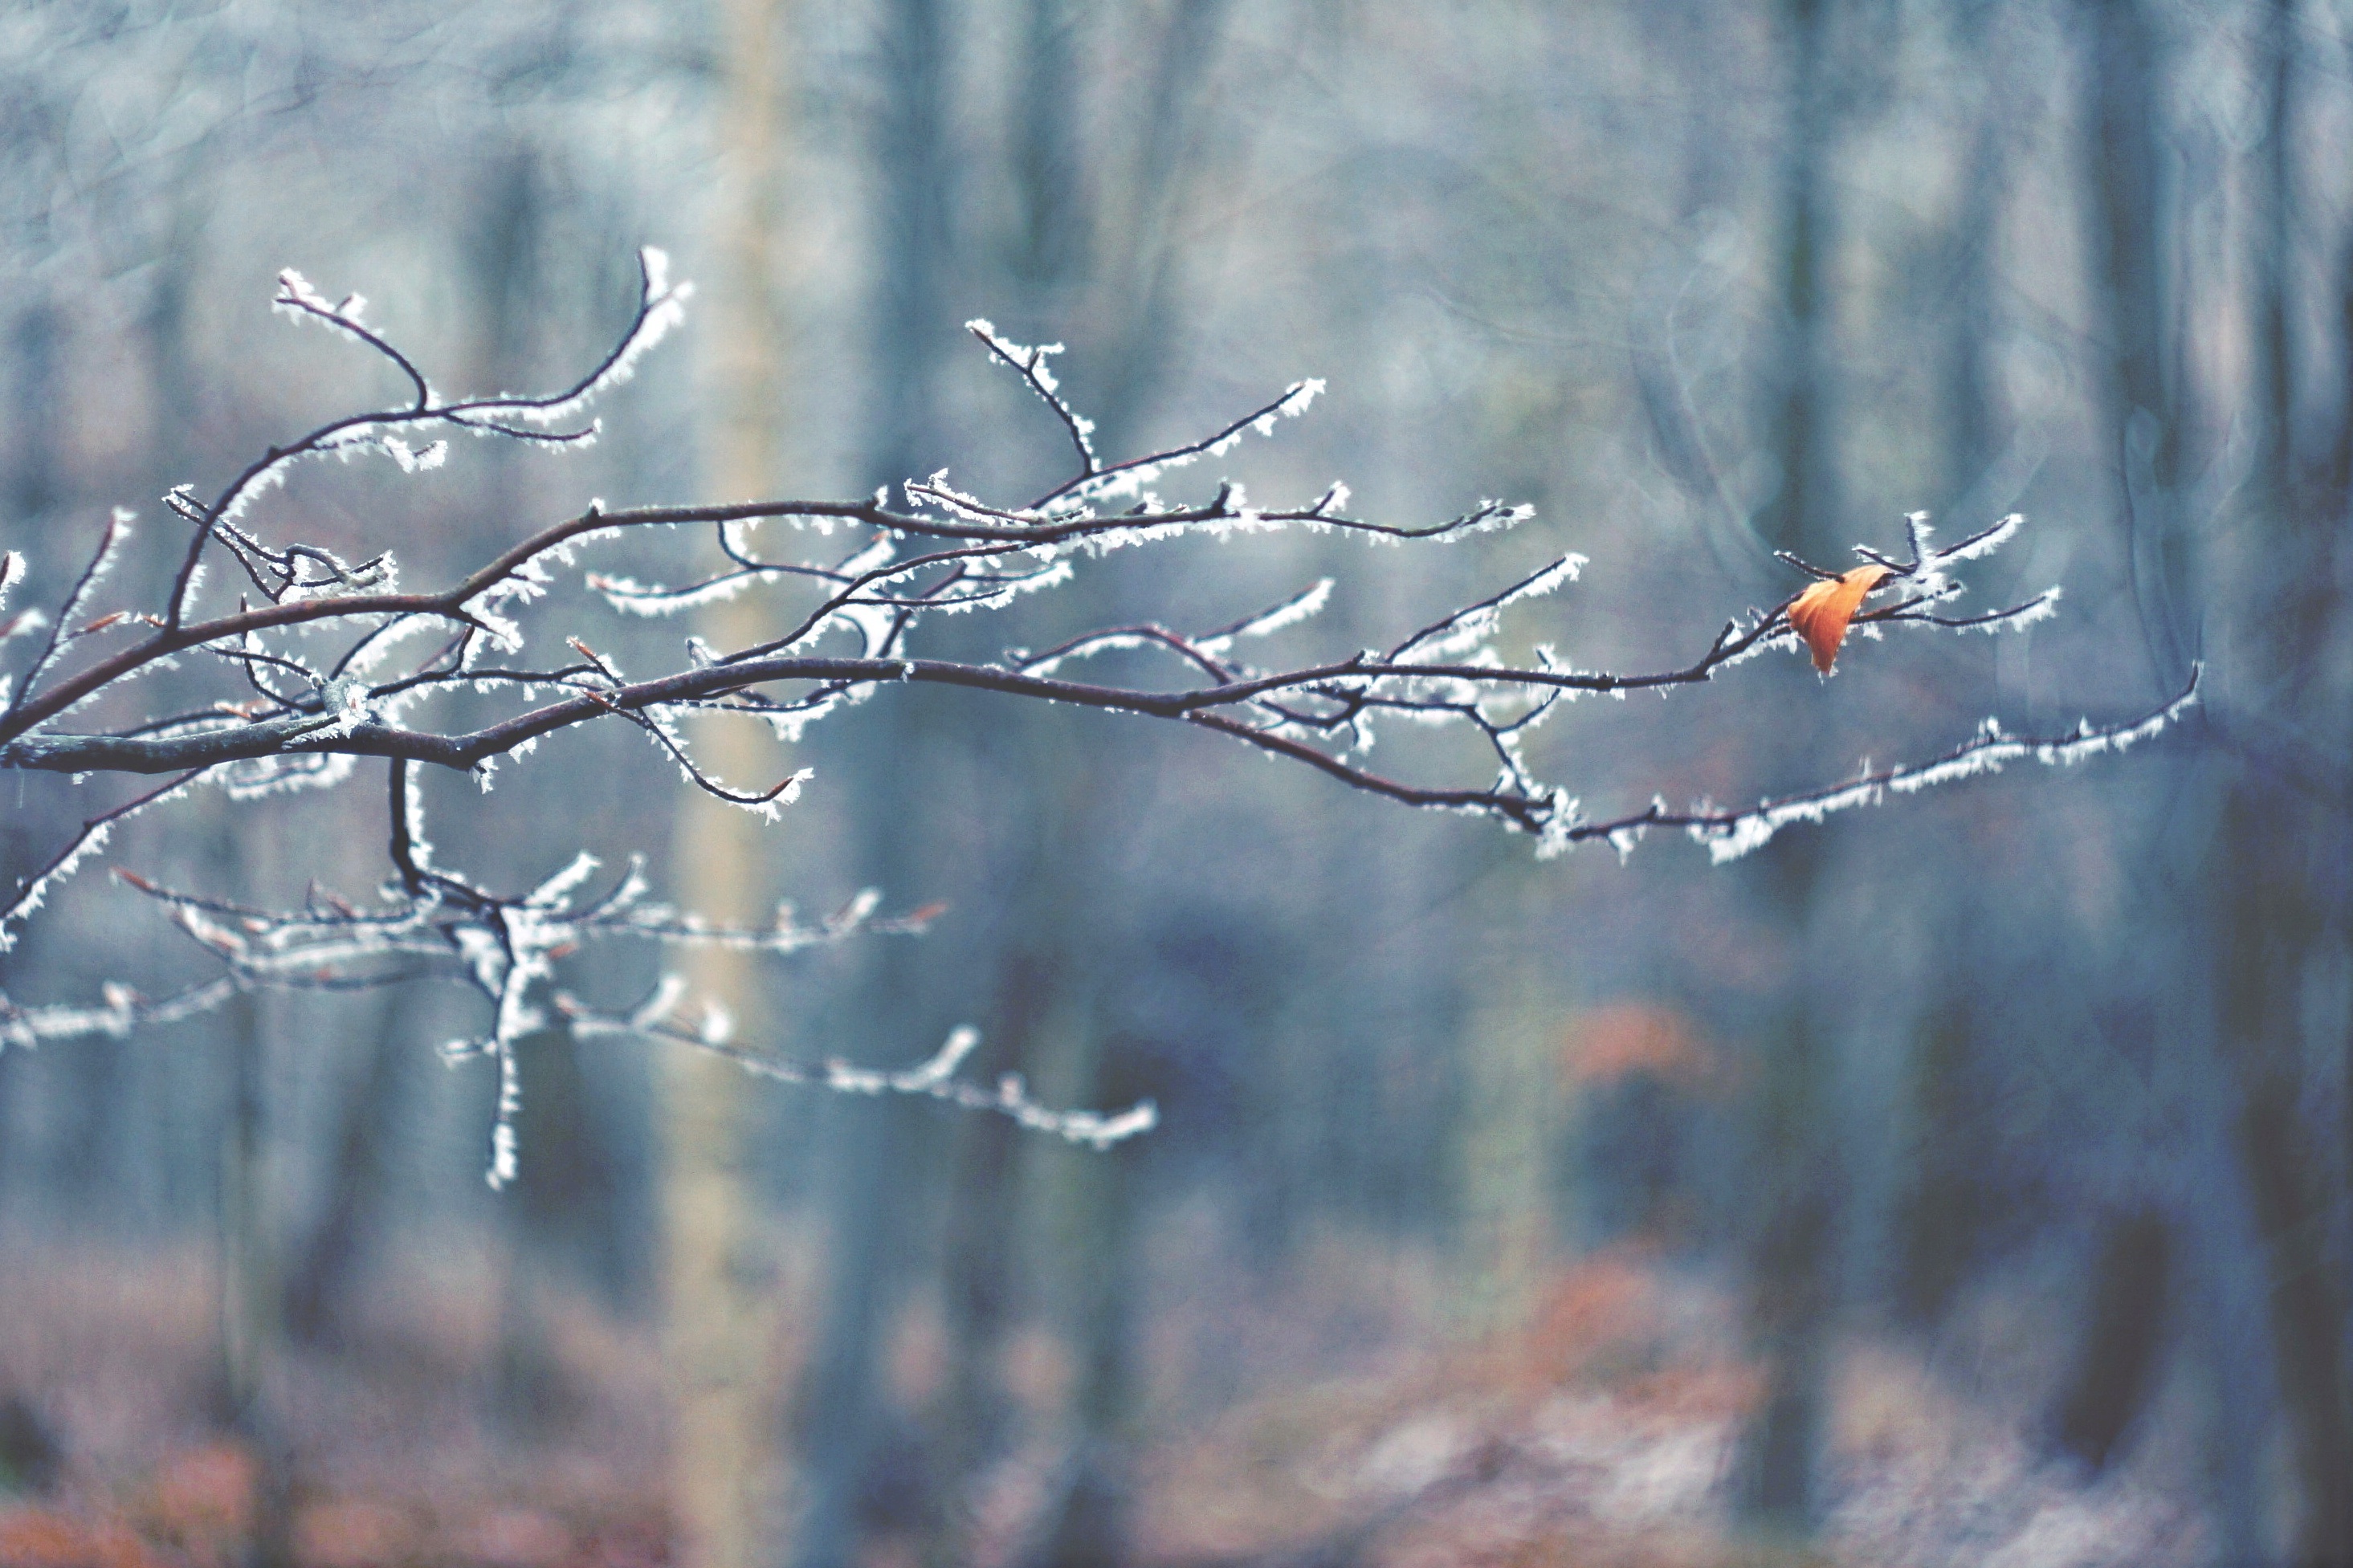
tree, water, nature, forest, grass, branch, snow, winter, plant, sunlight, morning, leaf, flower, frost, ice, spring, reflection, autumn, flora, season, twig, sheet, one, icing, m42, freezing, the last